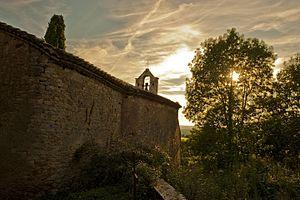
chapelle près de Gaillac
Le vignoble du Sud-Ouest est la quatrième région viticole de France, constituée du bassin viticole du Sud-Ouest et de la partie périgourdine du bassin viticole de l'Aquitaine, sur 13 départements de l'Aveyron au Pays basque, entre Massif central et Pyrénées, avec deux vignobles en terrasses à ses extrémités. Il couvre donc une partie de la région Occitanie et une partie de la région Nouvelle-Aquitaine. Toulouse en est la capitale. Les chemins de Saint-Jacques-de-Compostelle, la Garonne et le canal du Midi sont des éléments structurants et identitaires depuis longtemps, du vignoble du Sud-Ouest.